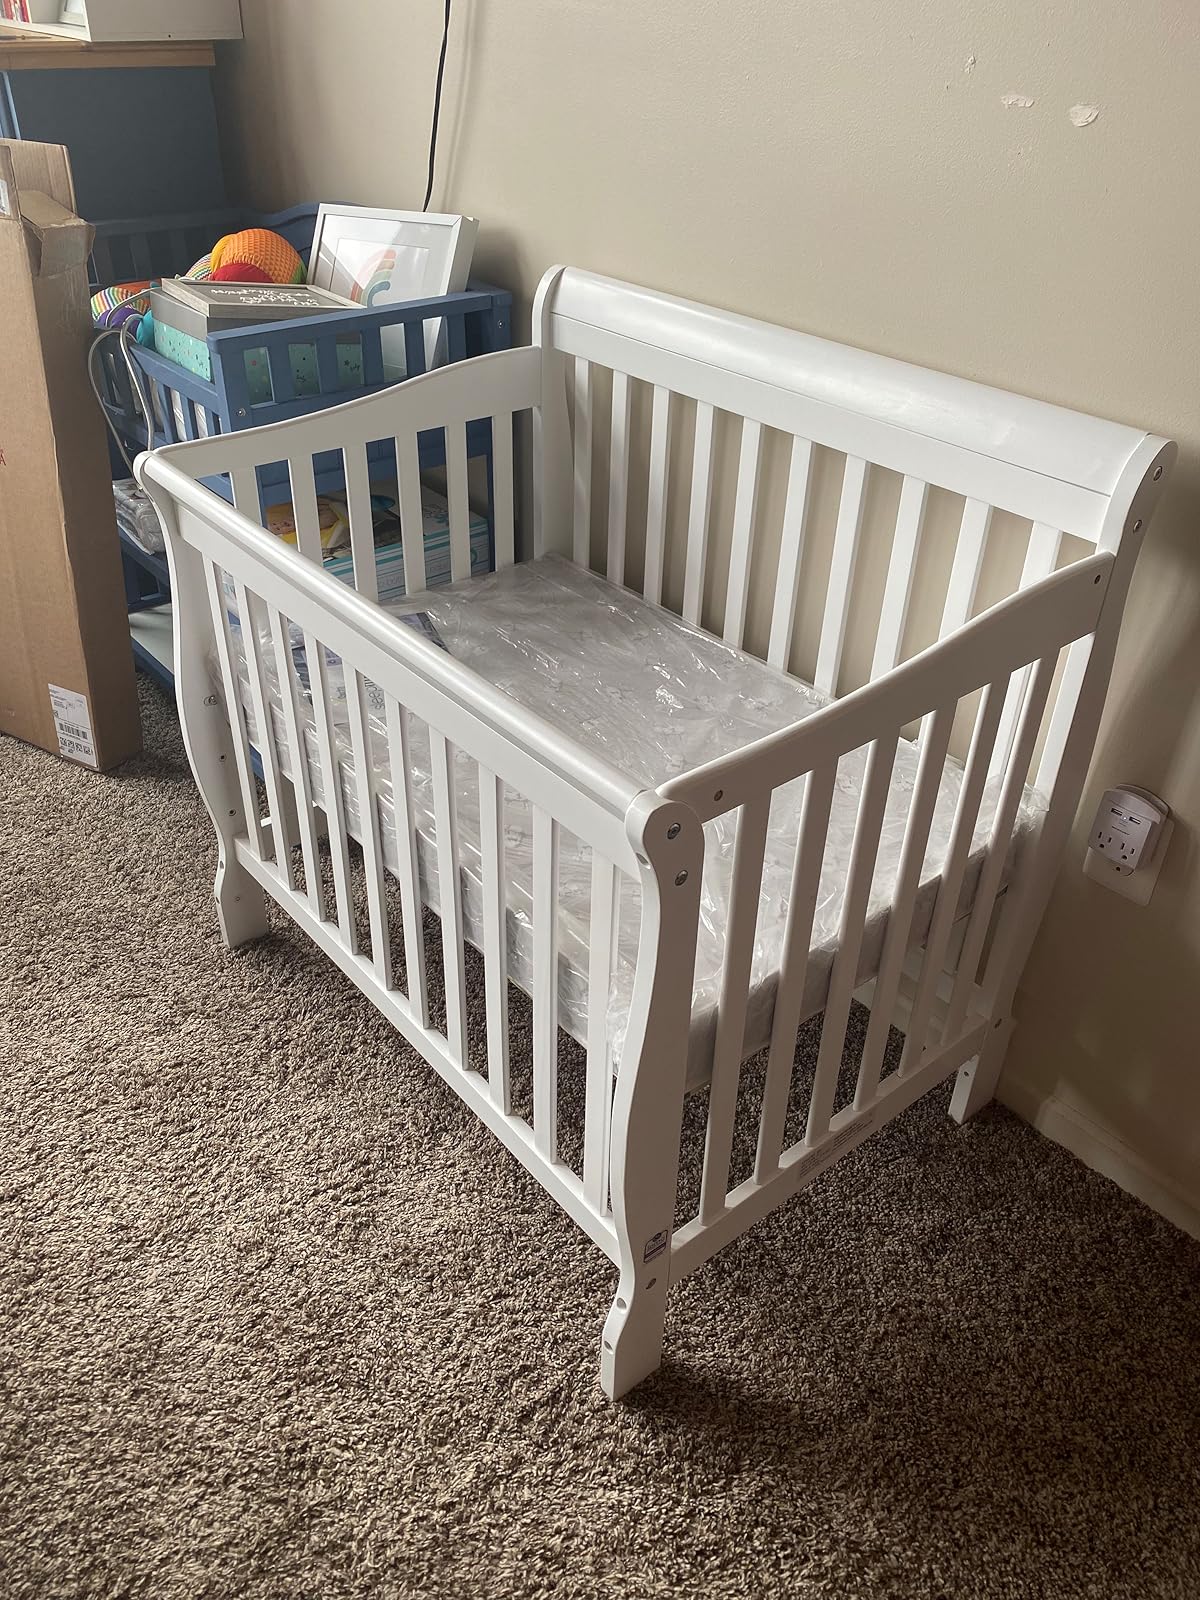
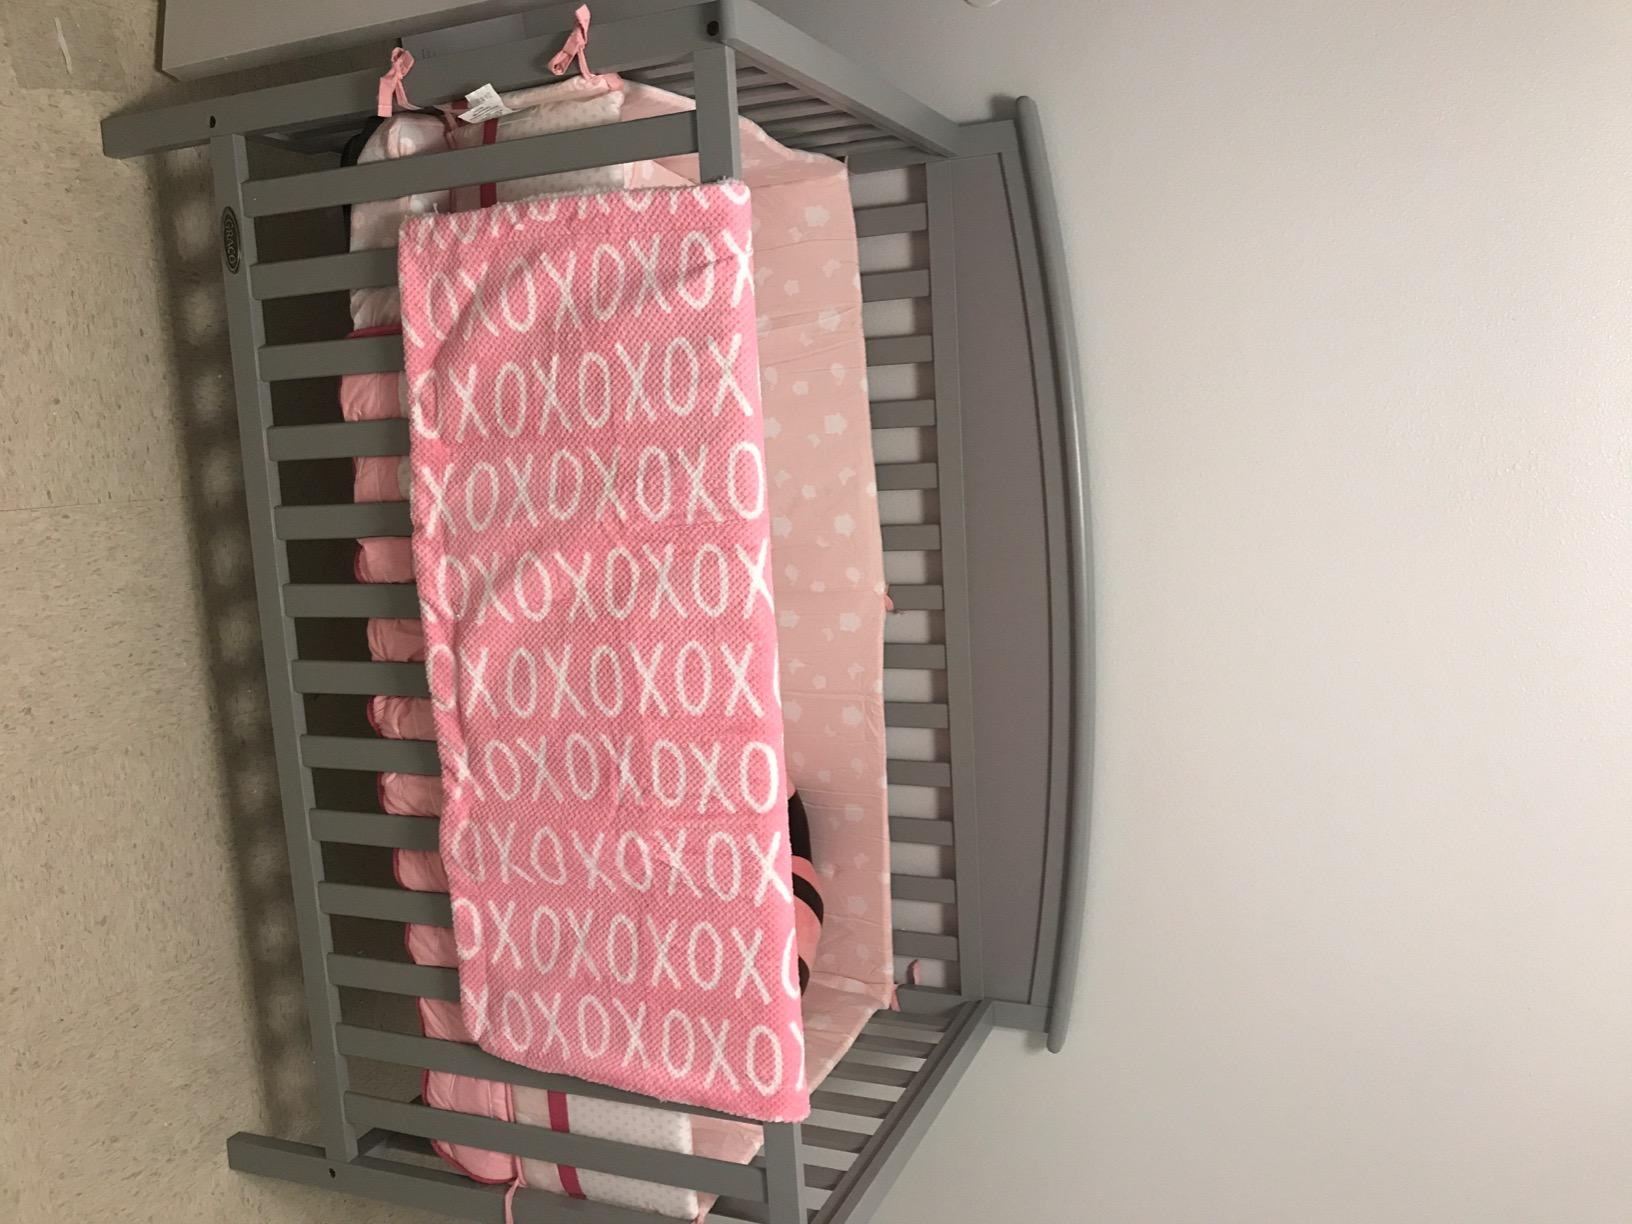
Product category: products_crib
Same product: no